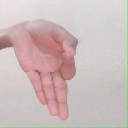
अक्षर: ज्ञ